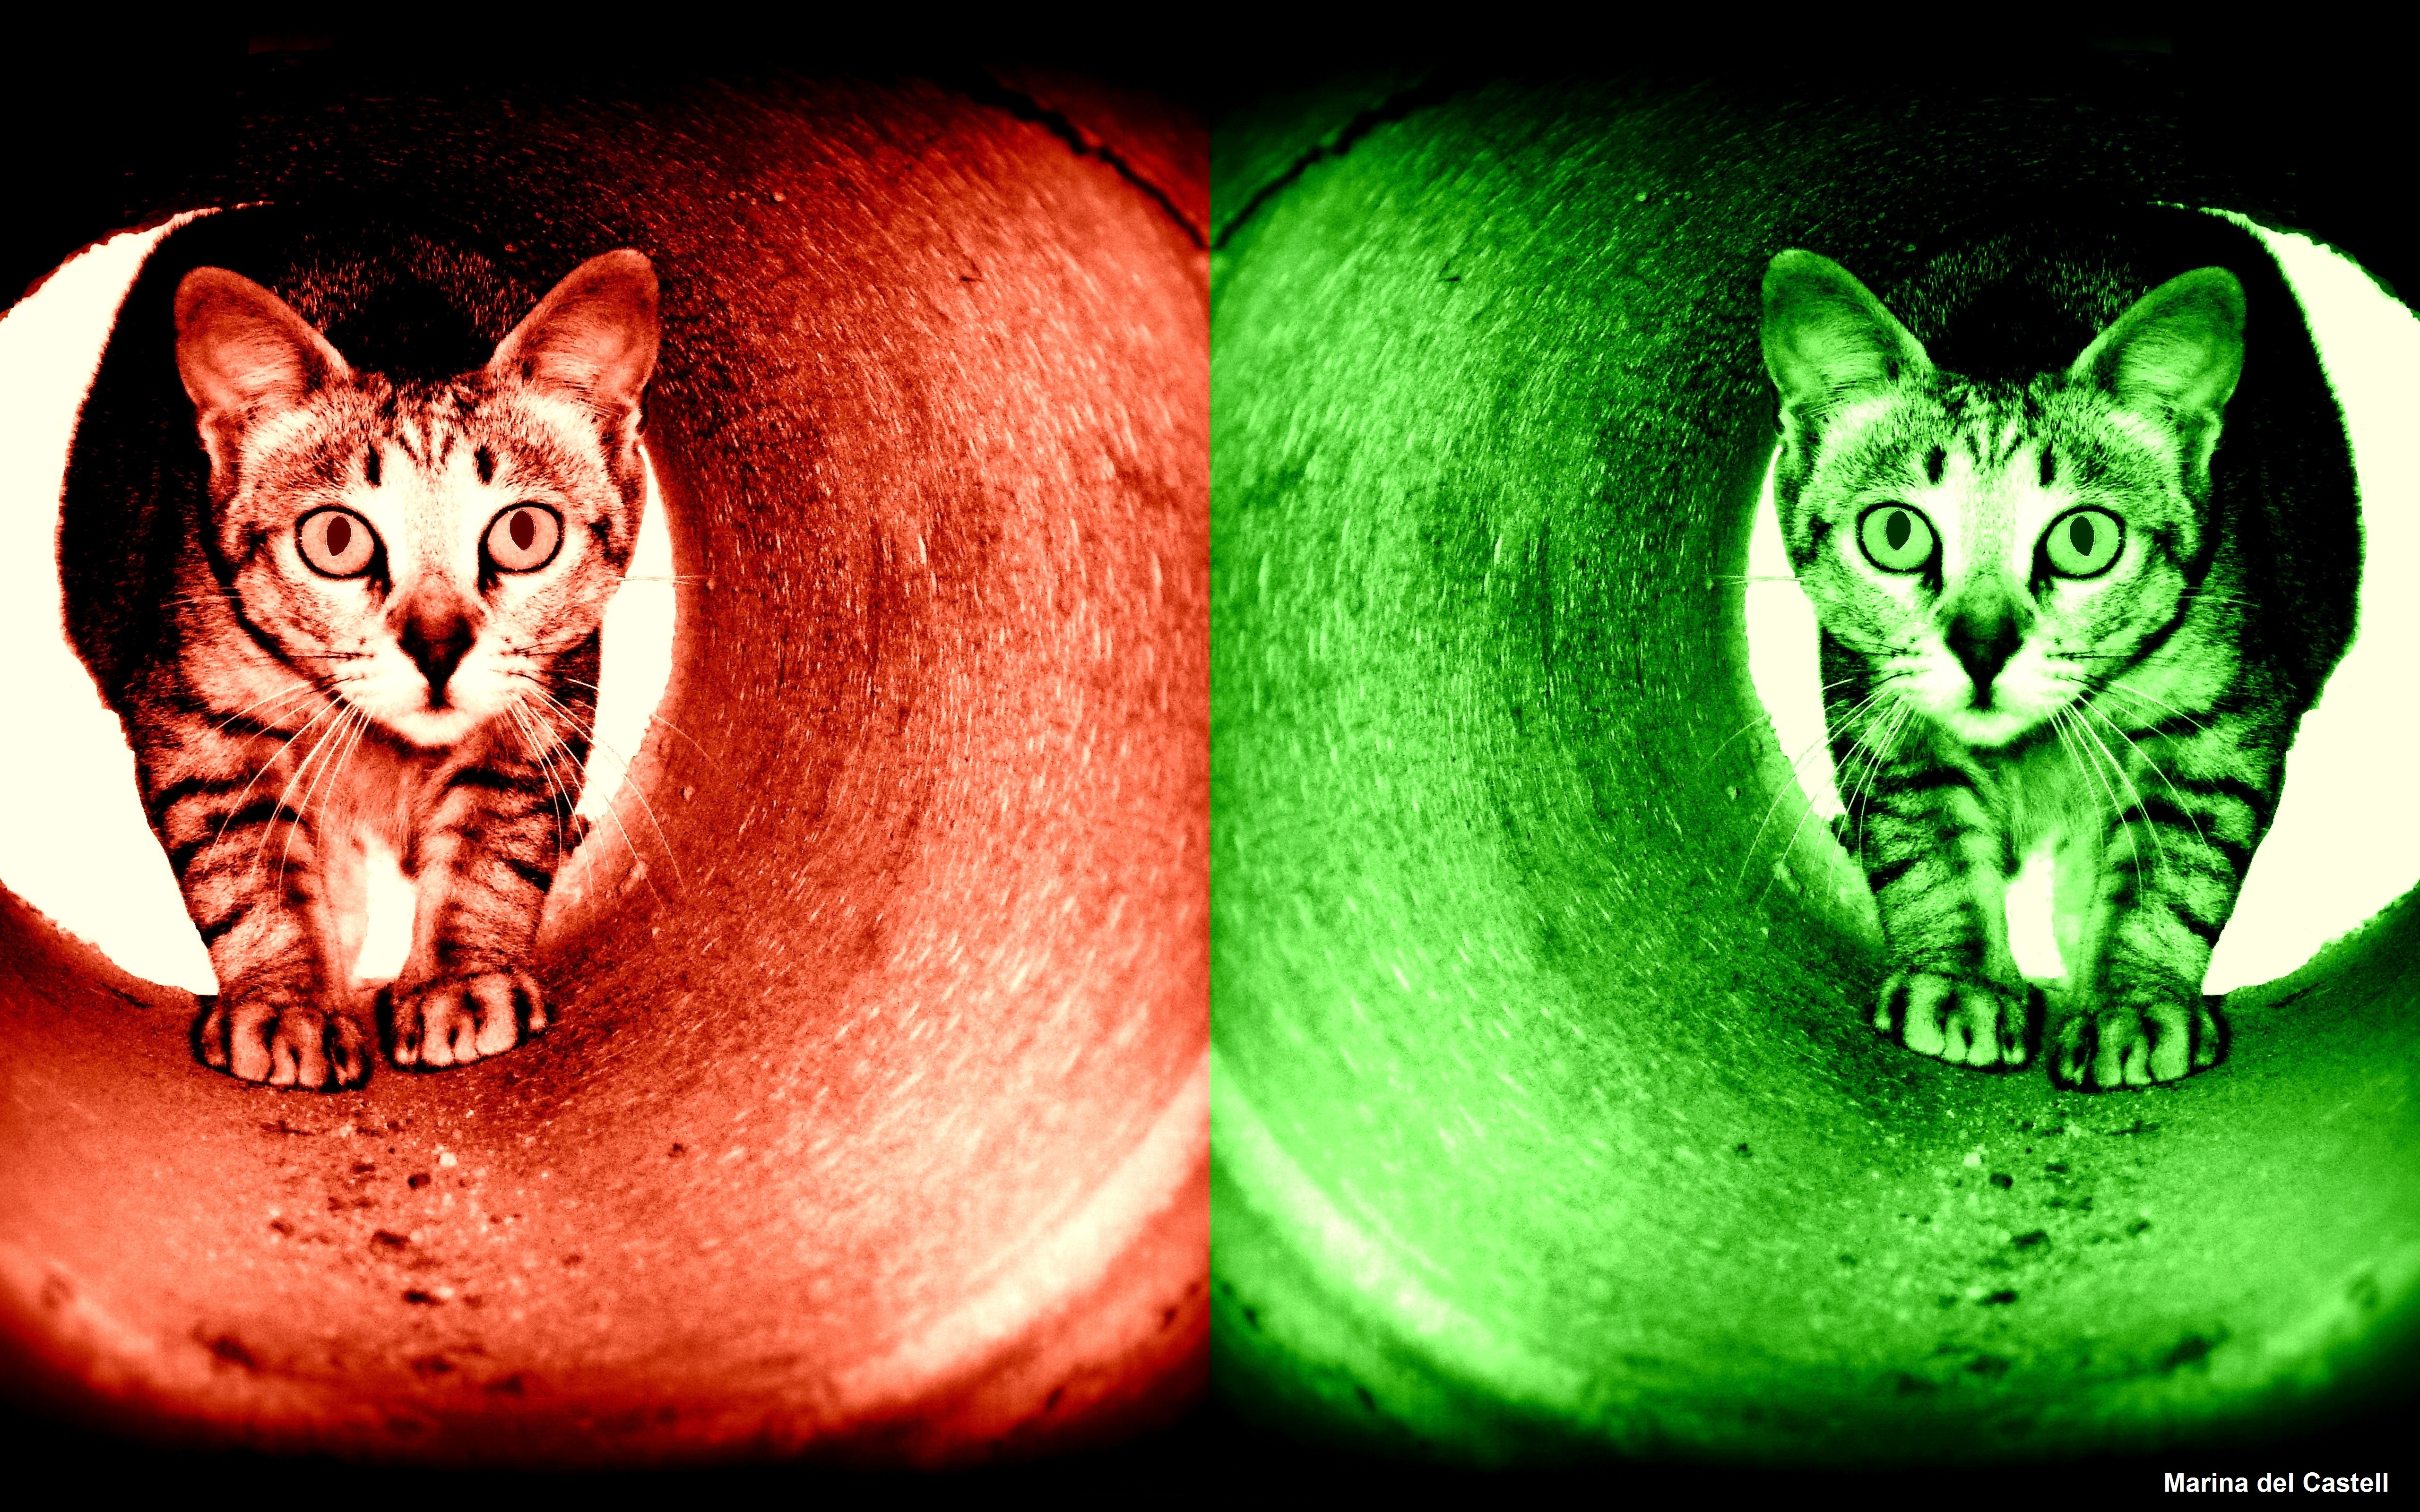
photography, game, animal, cute, photo, pet, green, cat, color, artistic, playing, close up, illustration, chat, funny, divertido, curieux, bonito, nice, katze, gato, organ, gatto, curious, gat, artistico, artistique, joc, jugant, bonic, divertit, gespannt, macro photography, k nstlerisch, graci s, computer wallpaper